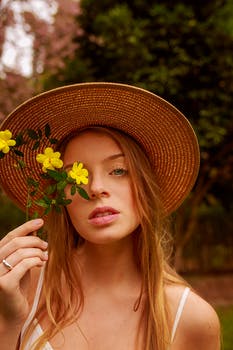
Label: No Watermark